Rune Gerhardsen

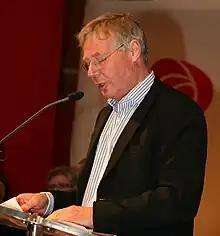
Gerhardsen in 2007

Rune Gerhardsen (13 June 1946 – 4 September 2021) was a Norwegian politician, representing the Norwegian Labour Party, and sports leader at Norwegian Skating Association representing Aktiv SK.